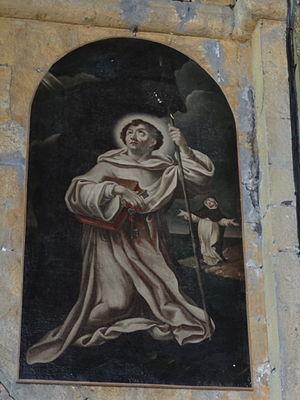
Seyne est une commune française, située dans le département des Alpes-de-Haute-Provence en région Provence-Alpes-Côte d'Azur.